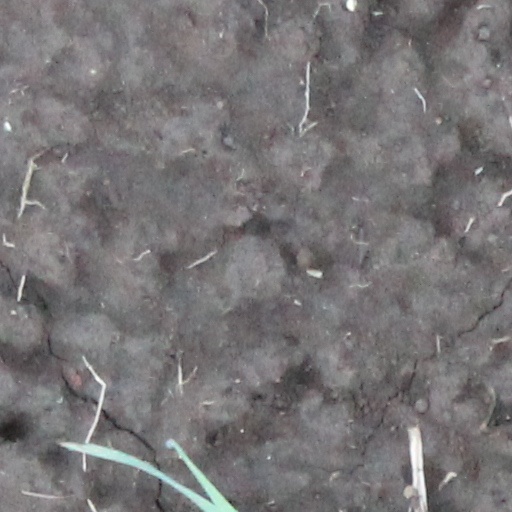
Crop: wheat